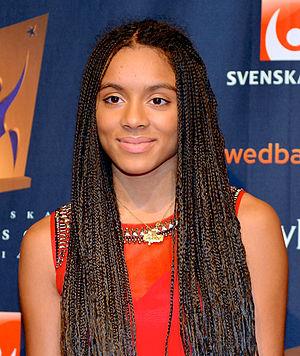
Iréne Ekelund est une athlète suédoise, spécialiste des épreuves de sprint.